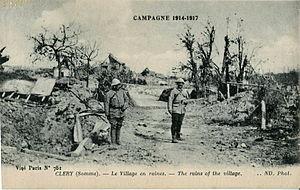
Carte postale ancienne éditée par ND, collection Campagne 1914-1917:CLERY (Somme) - Le village en ruines
Cléry-sur-Somme est une commune française située dans le département de la Somme, en région Hauts-de-France.